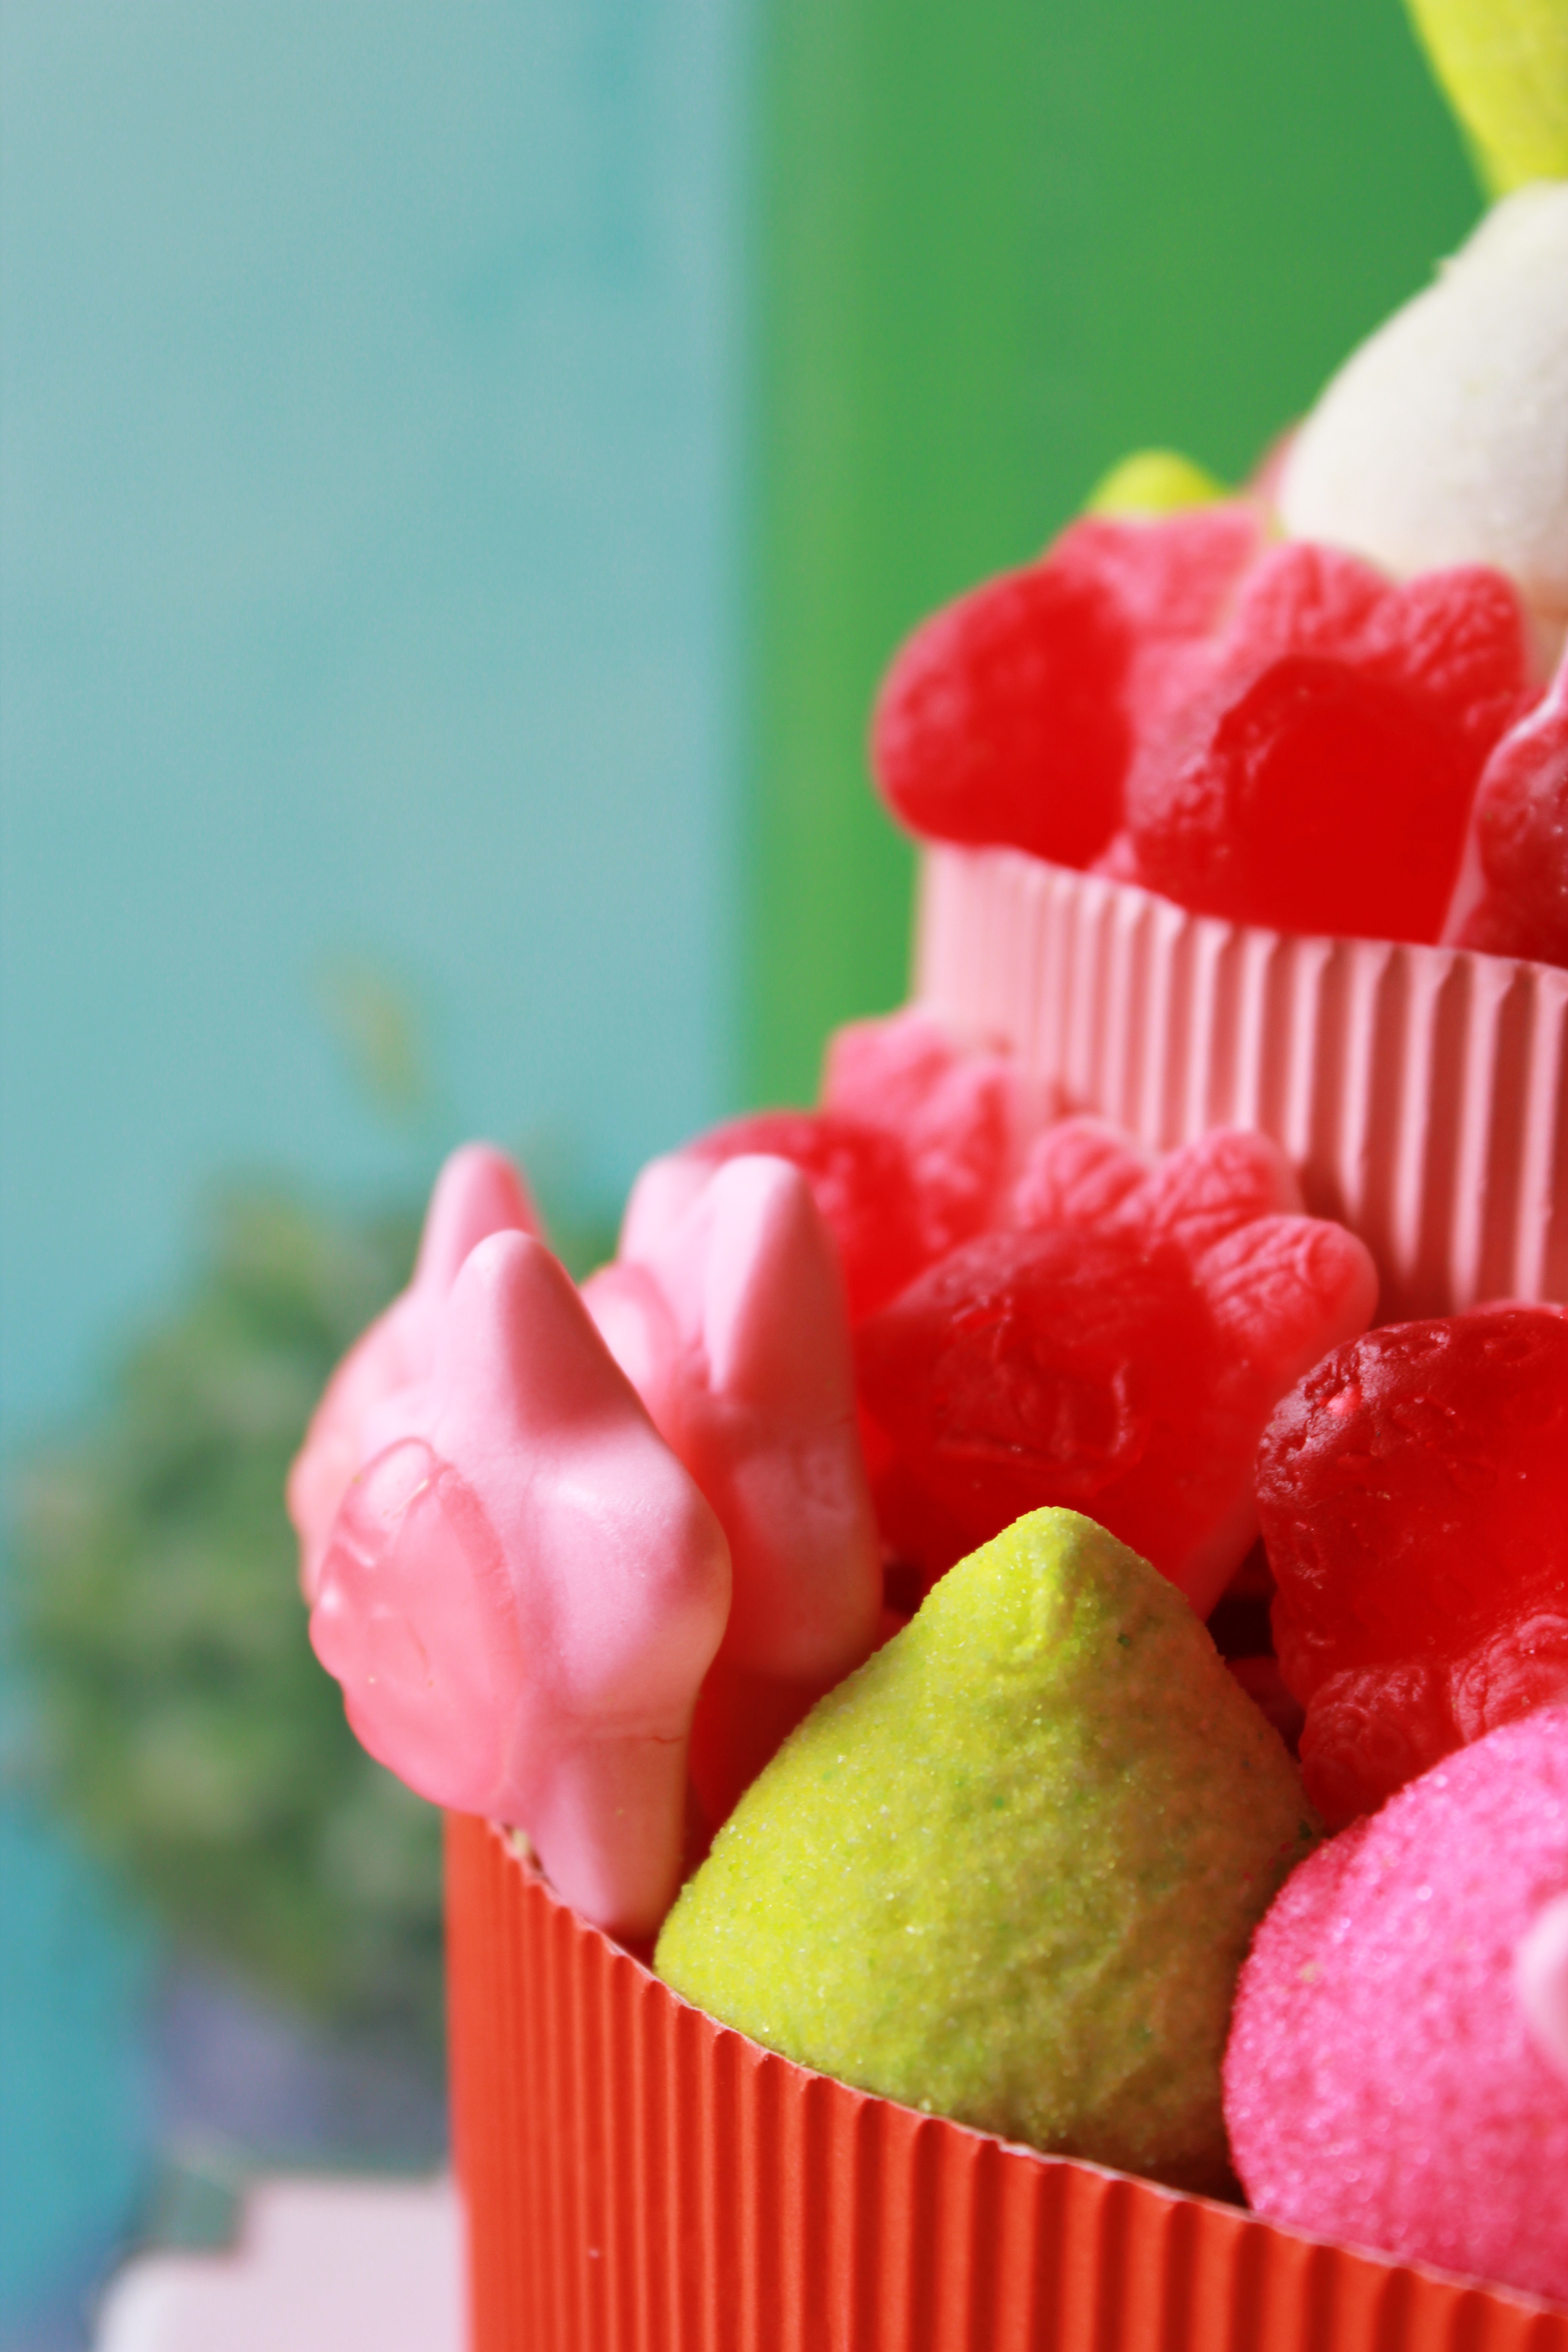
raspberry, sweet, flower, gift, food, produce, pink, cupcake, dessert, cake, pie, strawberry, sweets, icing, jellies, strawberries, sweetness, flavor, buttercream, gumdrop, gummy bear cake